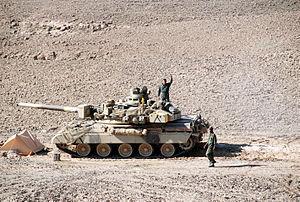
L'opération Daguet est la participation de l'armée française à la coalition internationale formée à la suite de l'invasion du Koweït par l'Irak dans la guerre du Golfe en 1990-1991.
Le camouflage désigne tout moyen ou dispositif tendant à rendre moins visible ou à donner une apparence trompeuse à un objet ou à un être vivant.
L'AMX-30 est un char de combat principal de deuxième génération, qui a équipé l'armée française pendant plus de trente ans. À partir de 1966, il a été construit à 3 571 exemplaires, versions dérivées comprises. La moitié de la production a été exportée. 1 100 châssis ont été utilisés pour développer d'autres systèmes d'armes sur châssis blindés, tels le char de dépannage AMX-30D, l'obusier automoteur de 155 mm AUF1 ou le véhicule de lancement du missile Pluton.